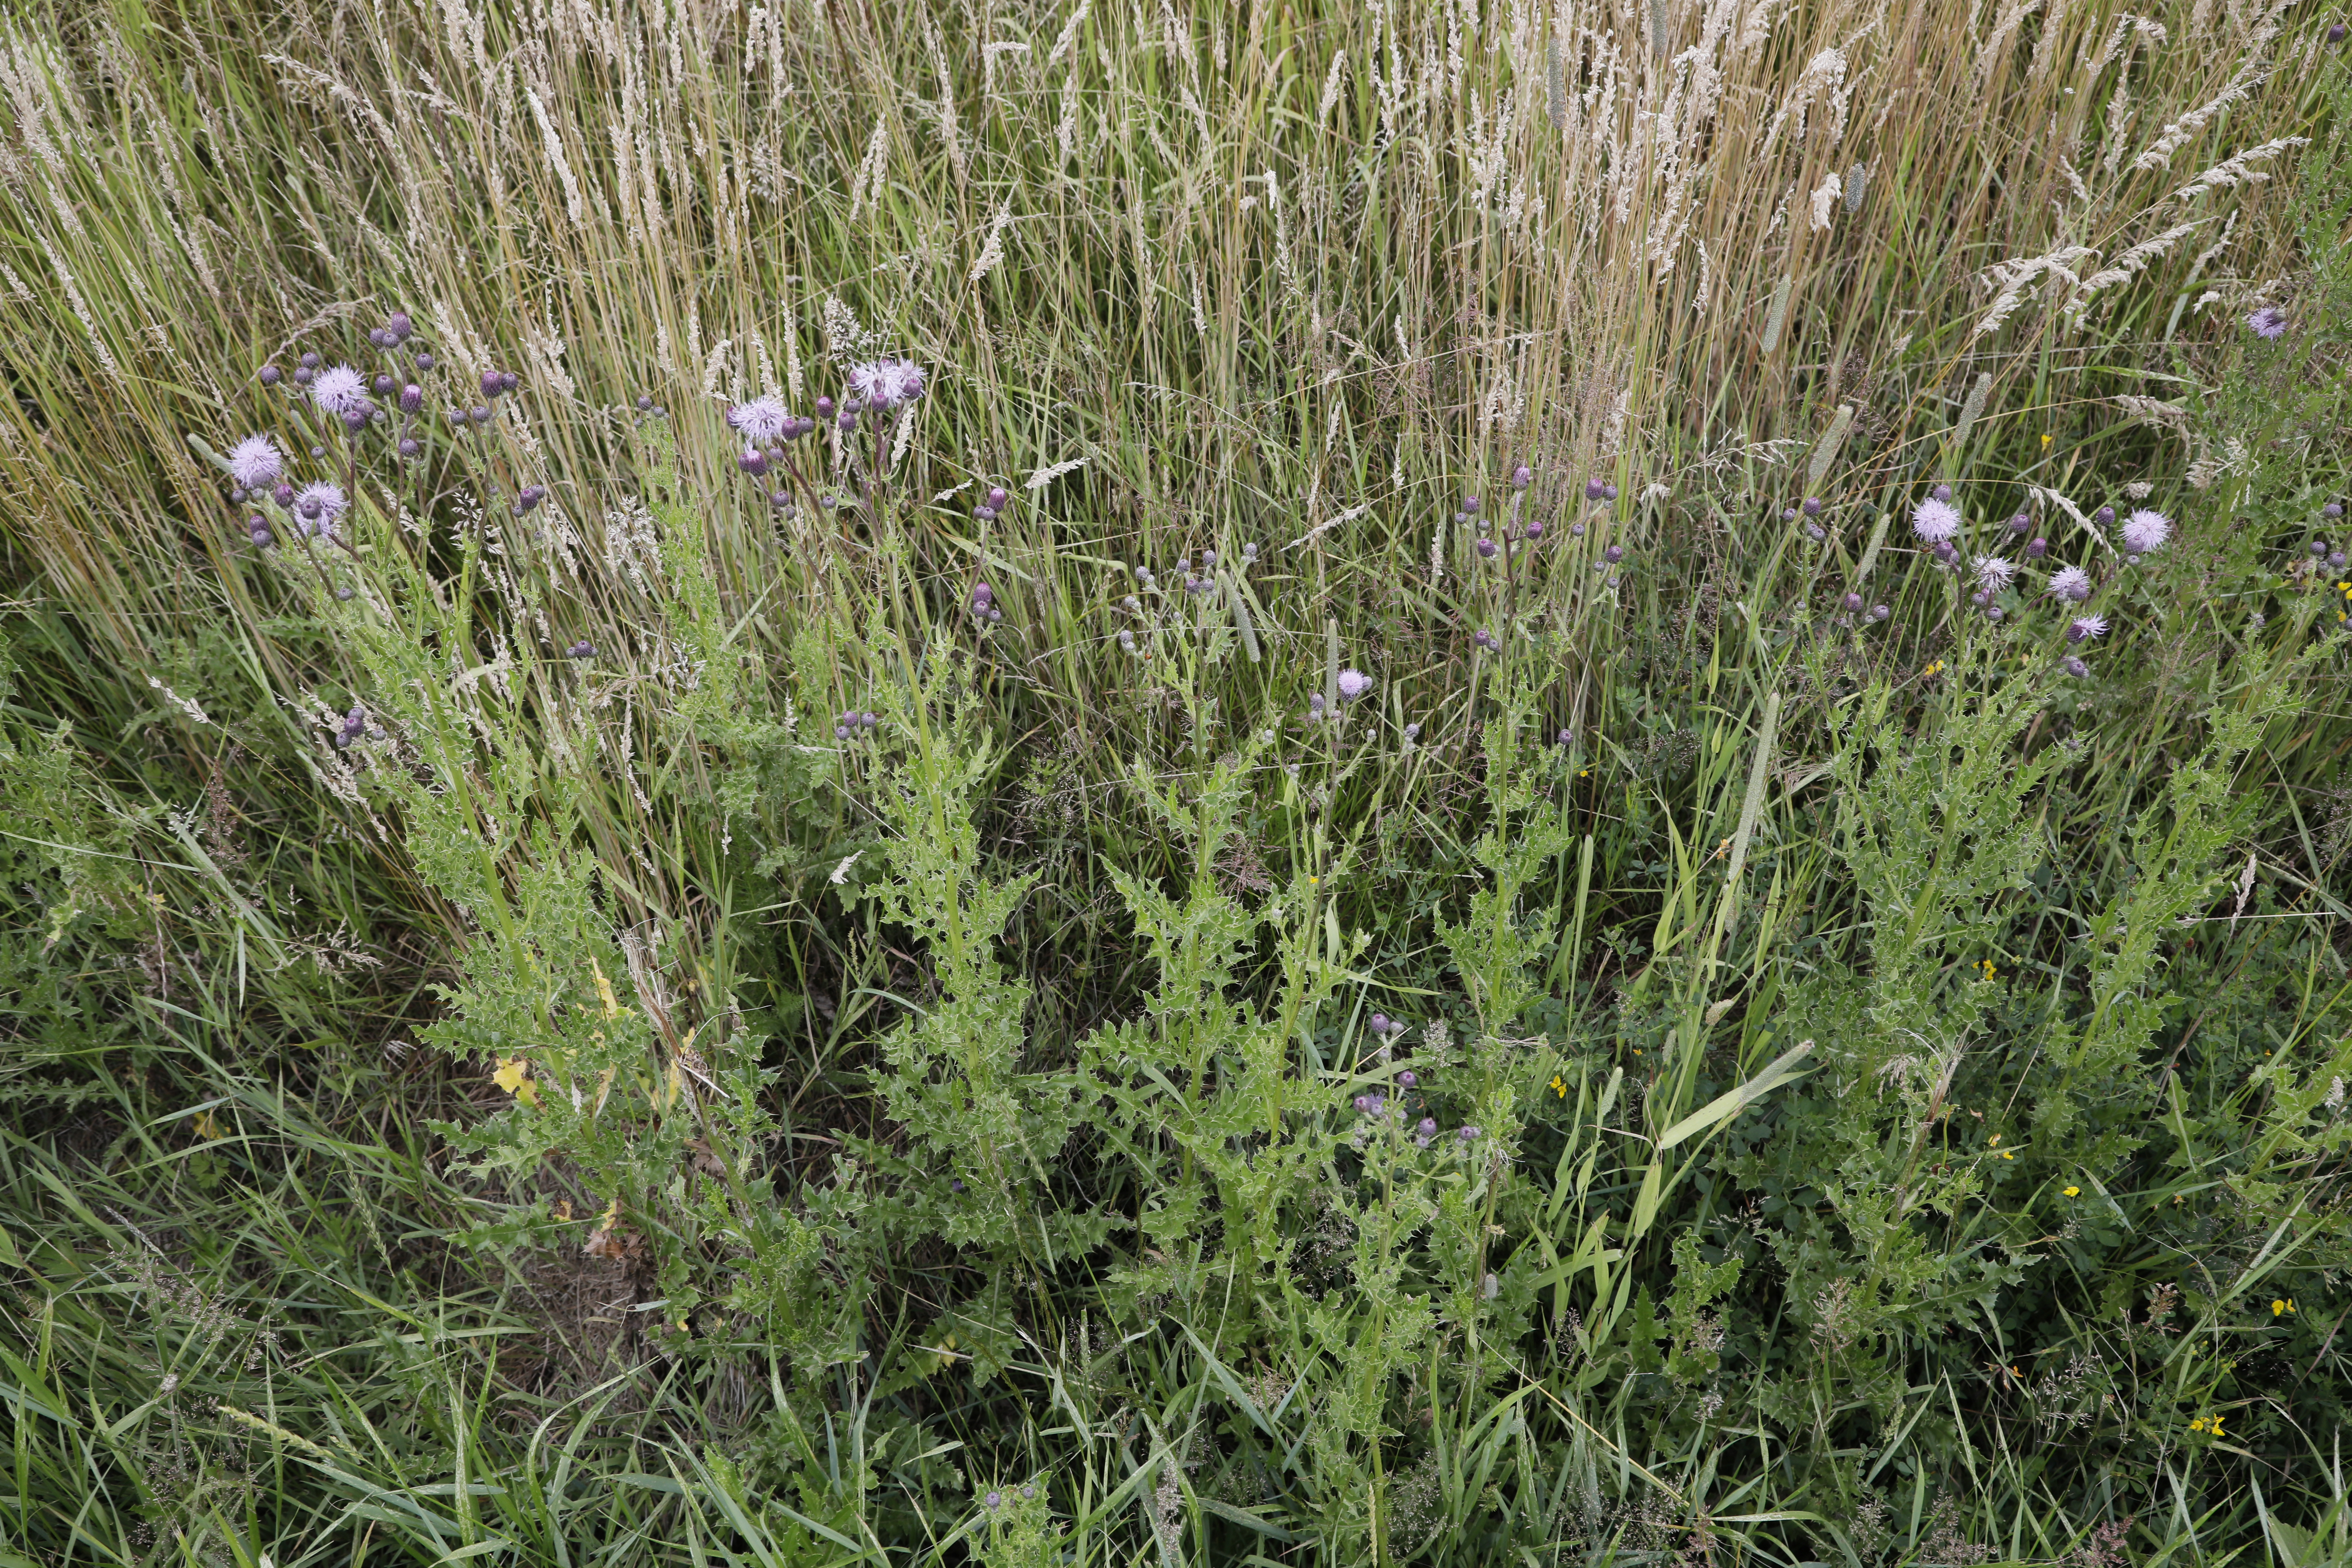
Plant species: Cirsium arvense, Lotus corniculatus